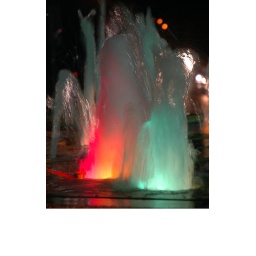
View of illuminated colorful water fountain recently installed in Clifton Karachi